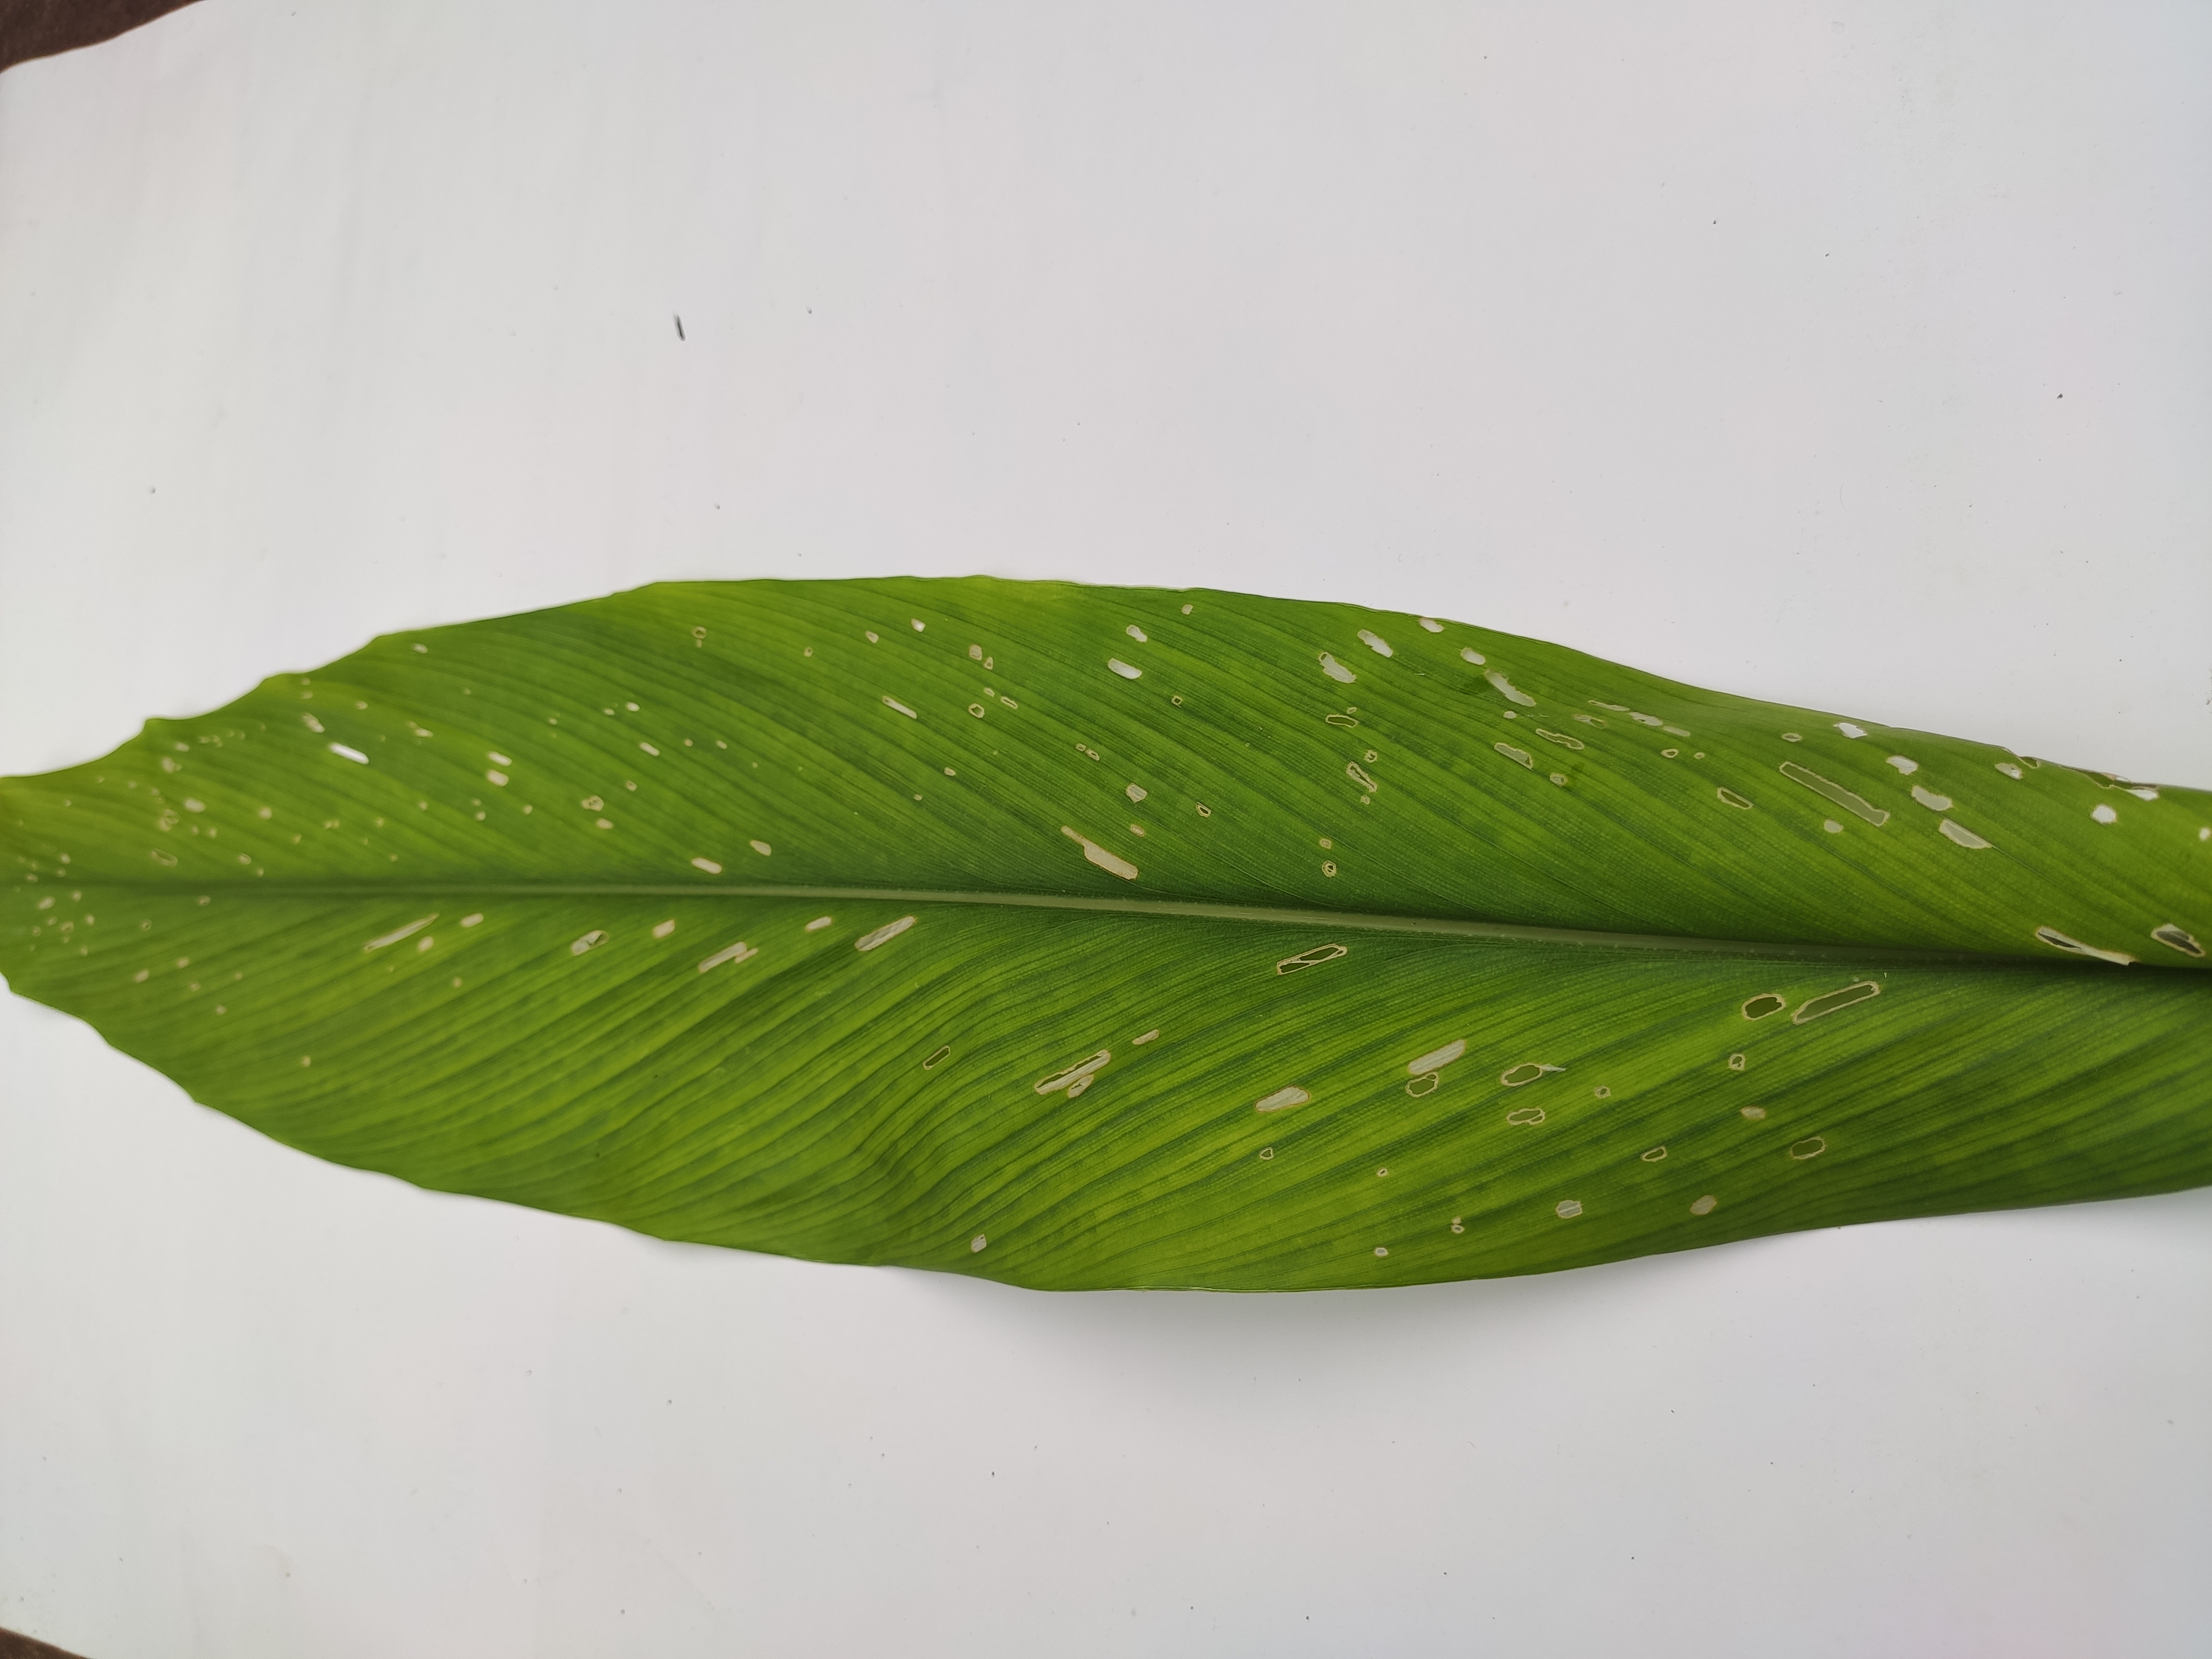
Label: Aphids_Disease